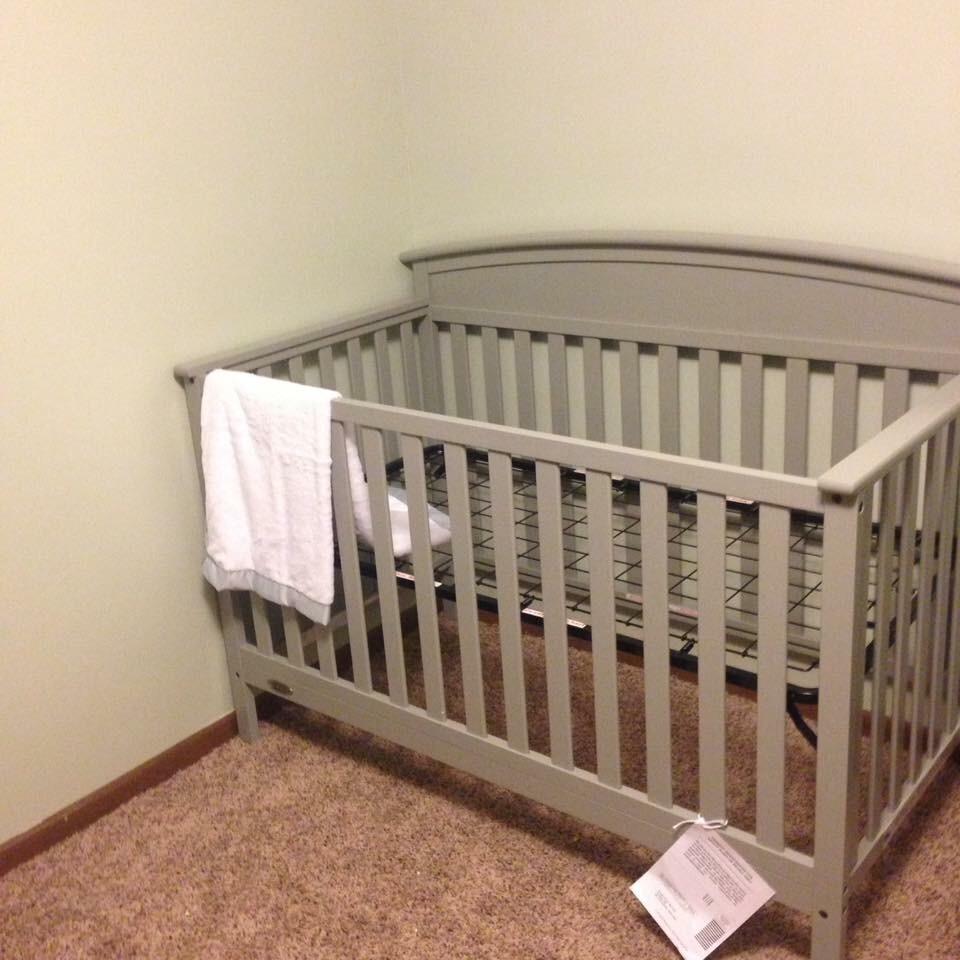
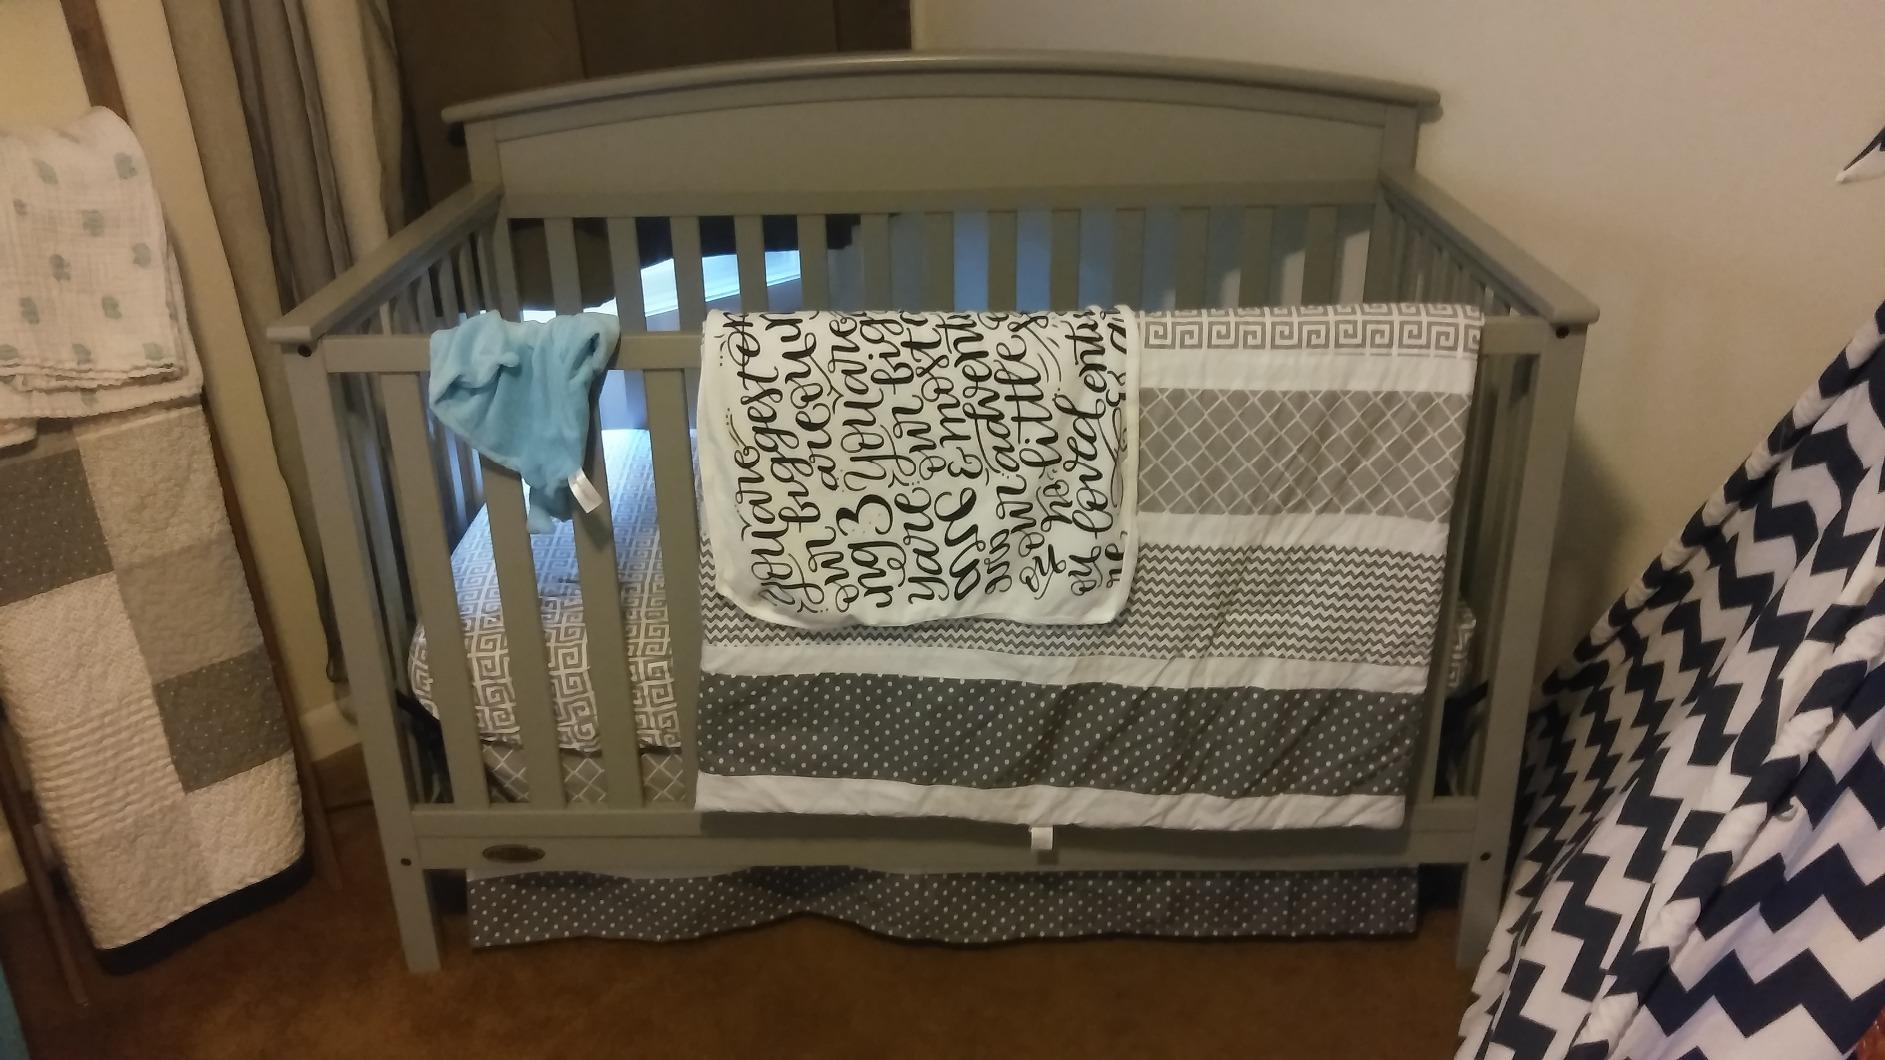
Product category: products_crib
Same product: yes